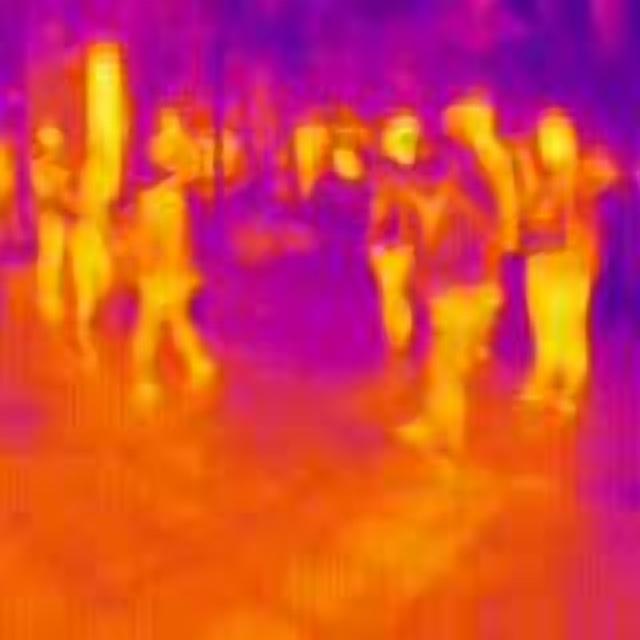
Detected objects:
label: person
label: person
label: person
label: person
label: person
label: person